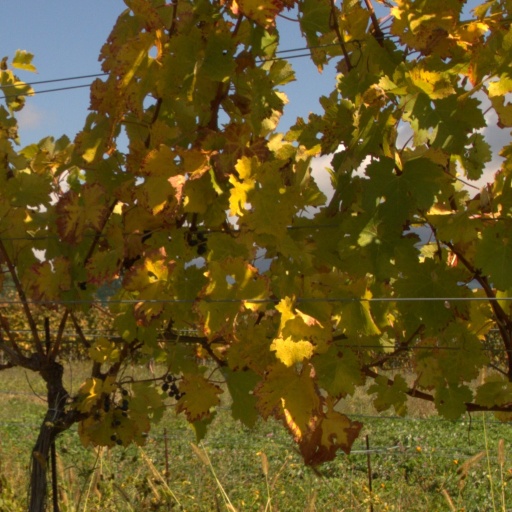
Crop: grape